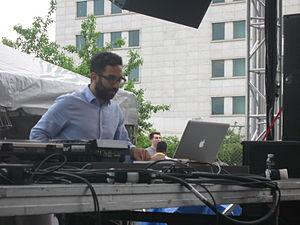
Aril Brikha est un producteur suédois de musique électronique né en 1976. Il s'est fait connaître en 1998 avec son EP Art Of Vengeance et le titre Groove La Chord issu de l'album Departure In Time. Son style est dans la mouvance de la techno de Détroit.